Kreuztal–Cölbe railway

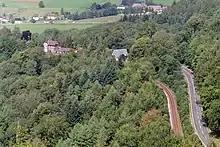
The Rothaar Railway from Ginsburg, looking towards the upper hairpin curve and Vormwald station

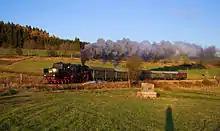
Steam locomotive 52 8134 with an excursion service in Hilchenbach-Lützel

The single-track line runs between Kreuztal and Hilchenbach on the southern slope of the Ferndorf valley and meanders through the Rothaargebirge with two large hairpin curves between Hilchenbach and Erndtebrück in order to gain altitude. The route under the Ginsburg through the Schloßberg tunnel directly next to the Rothaarsteig is particularly picturesque. The high point of the line is directly in front of Lützel station at 555 m above sea level. From there the line follows the Eder valley. The last few kilometres into Erndtebrück run next to federal route 62 (B62). The maximum speed on this section is greatly reduced due to the many unprotected level crossings.